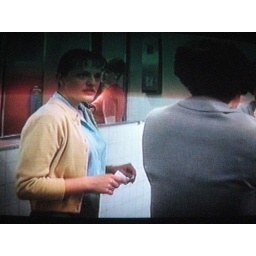
girls in the bathroom